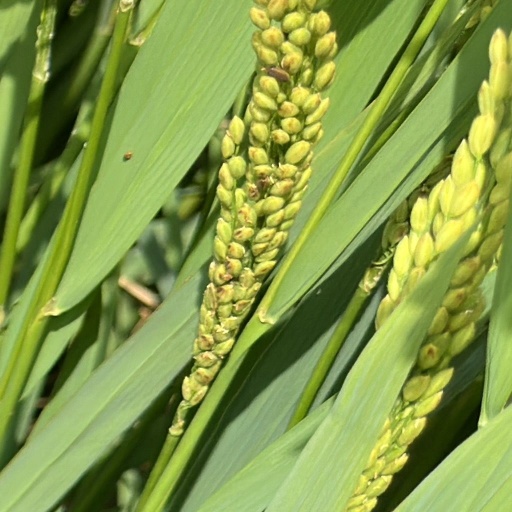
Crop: rice